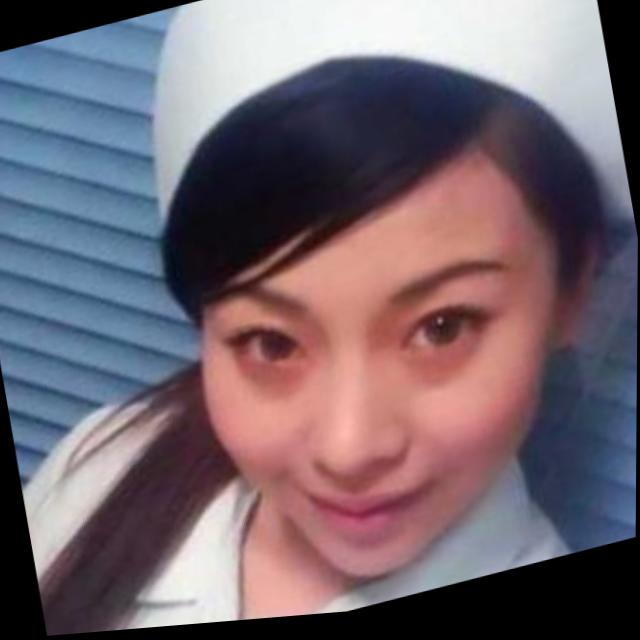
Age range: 21-44